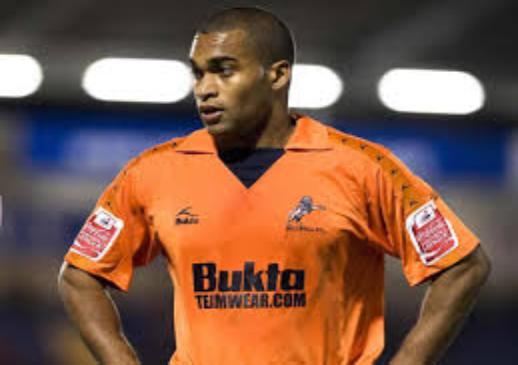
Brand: bukta
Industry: Clothes